XESTN-AM

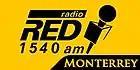
Logo used as "Radio Red Monterrey" through January 2019

The first concession for XESTN was awarded on November 29, 1988, to Jesús D. González González of Grupo Multimedios. The station was originally daytime-only and licensed to Santa Catarina. It was transferred in 2000 to Radio Red, S.A. de C.V., though Radio Red programs had been airing on XESTN since at least 1994. In 2009, the station increased its daytime power to 5,000 watts.